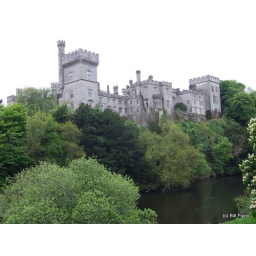
Lismore castle high above the river Blackwater, Co. Waterford